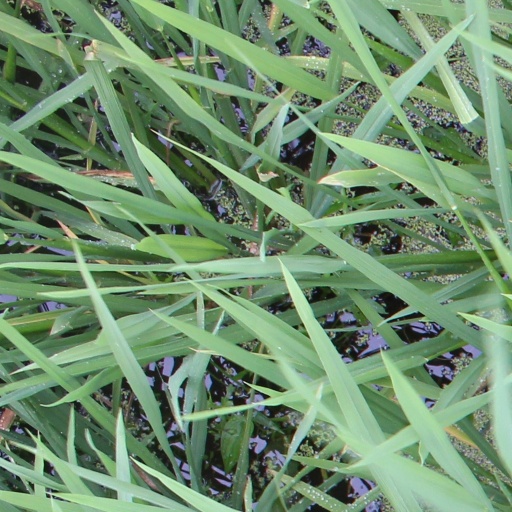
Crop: rice